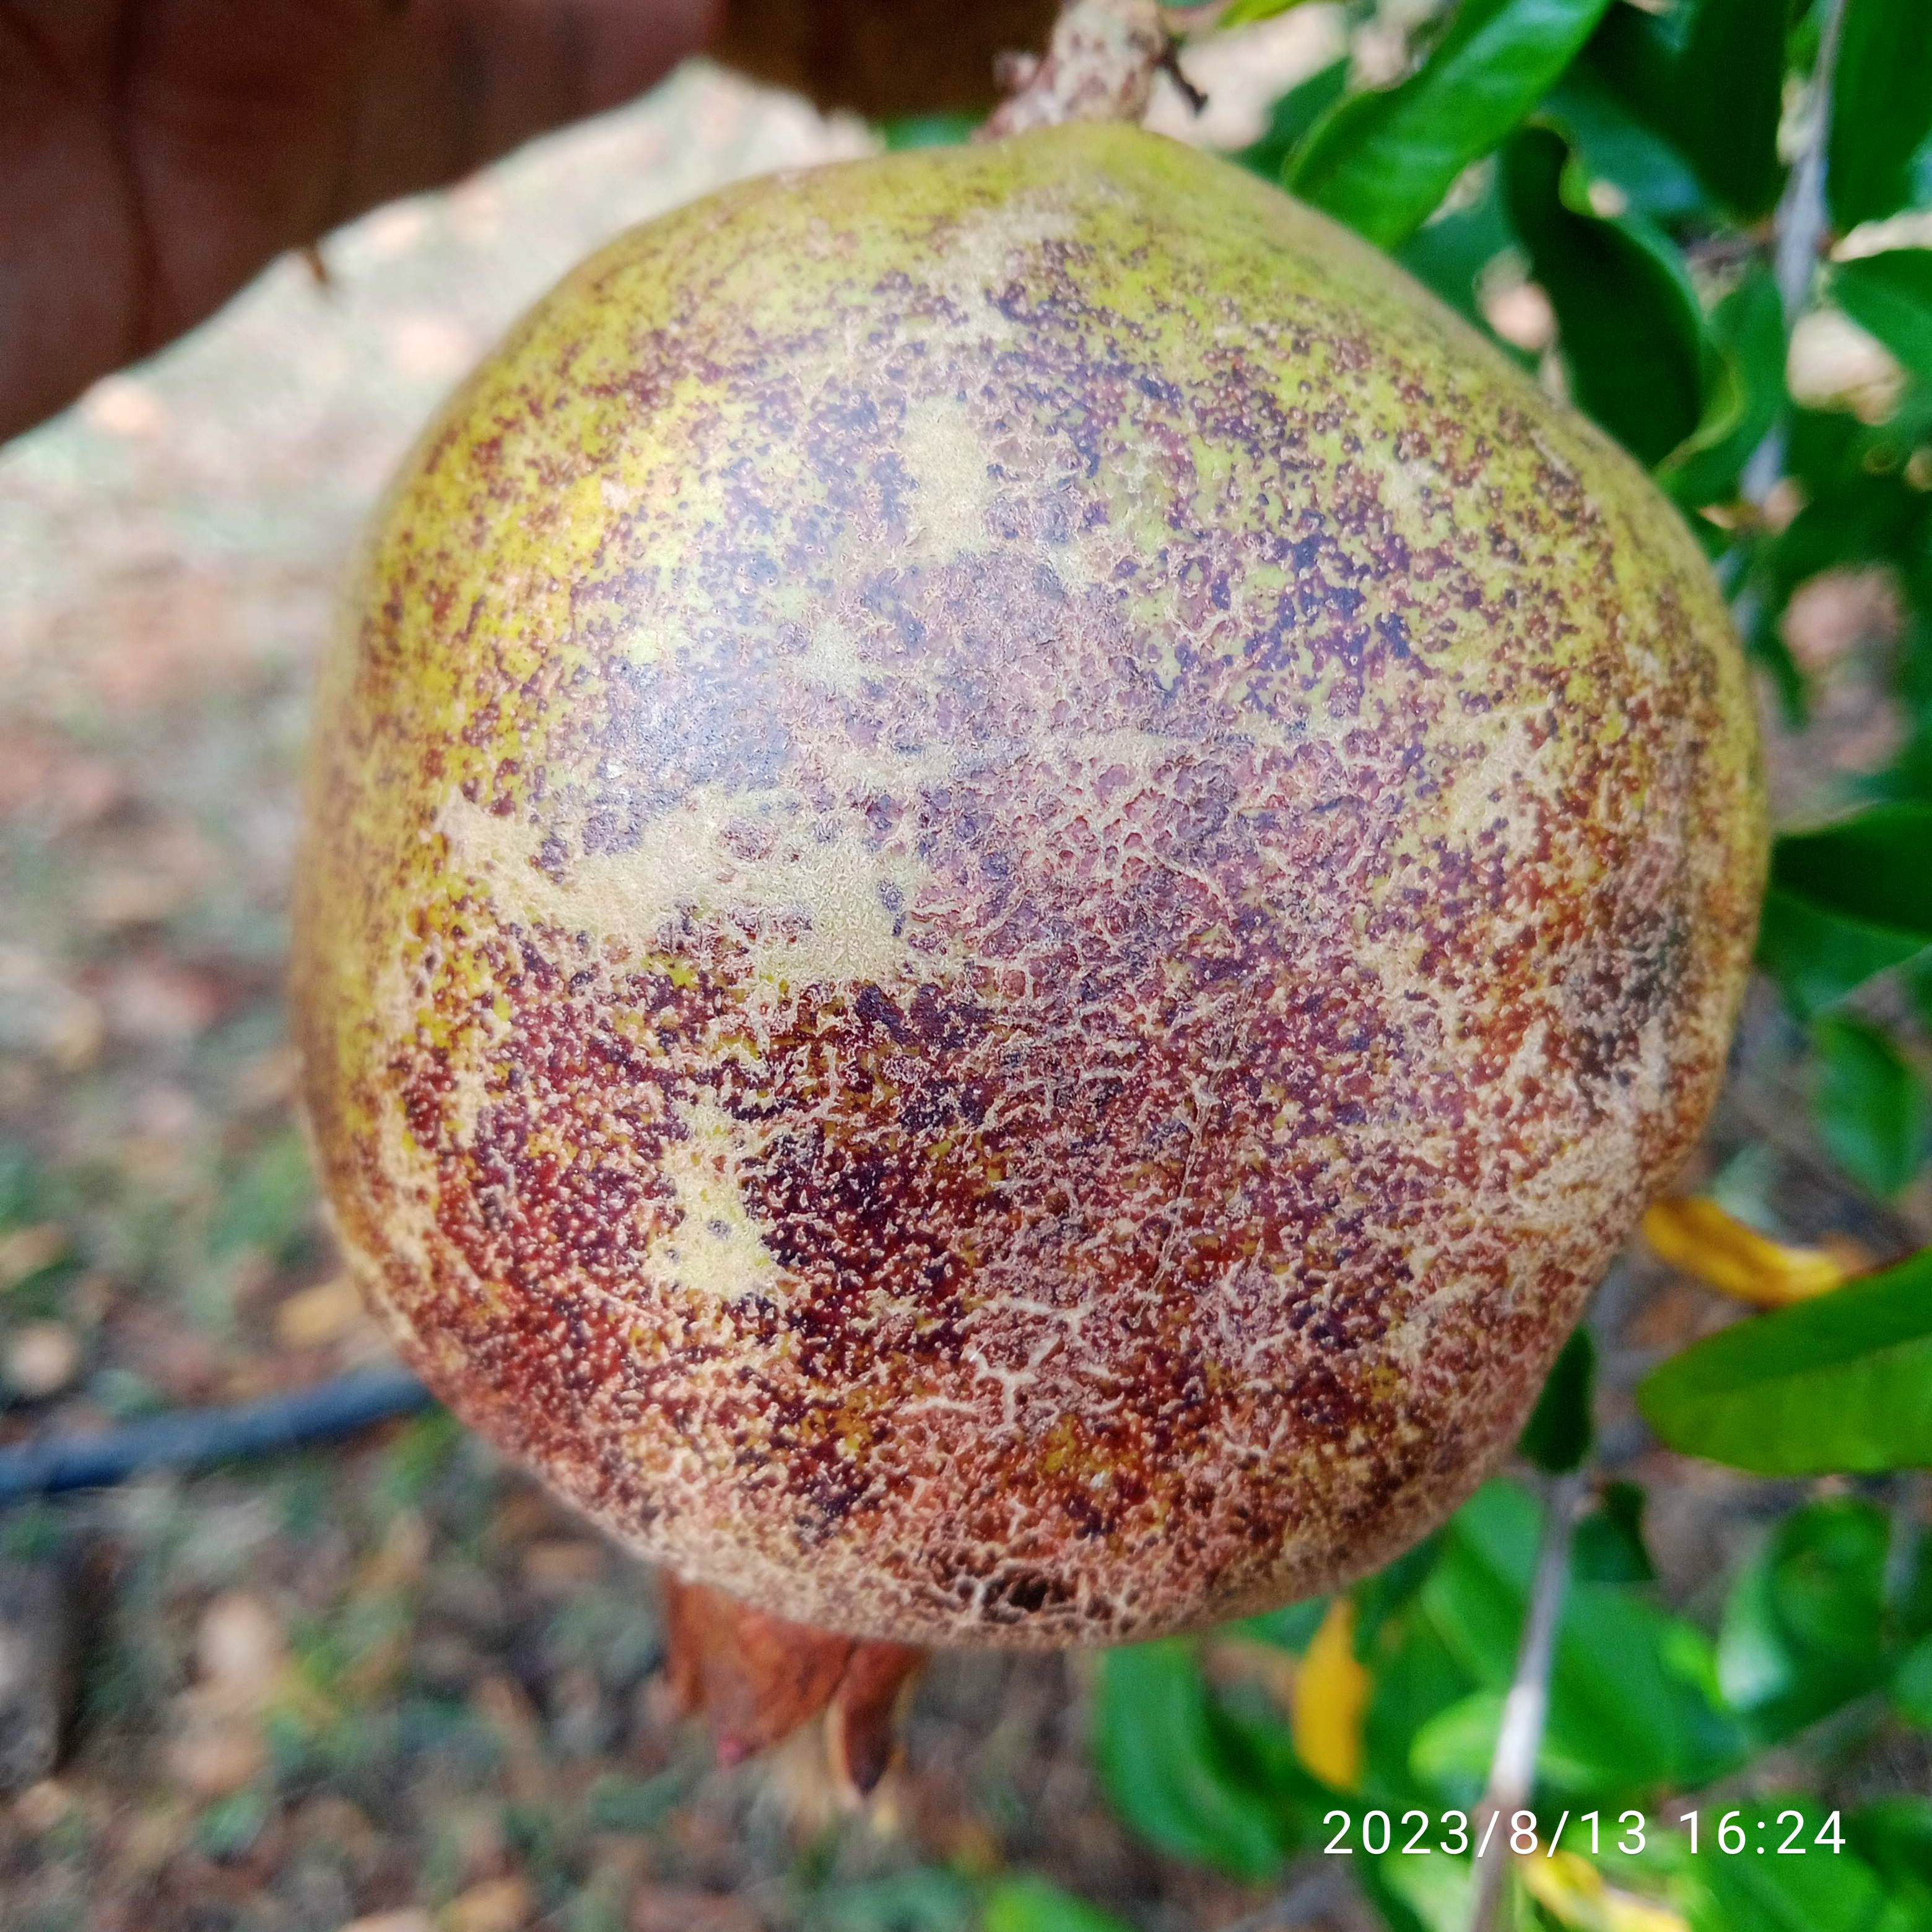
Label: Cercospora